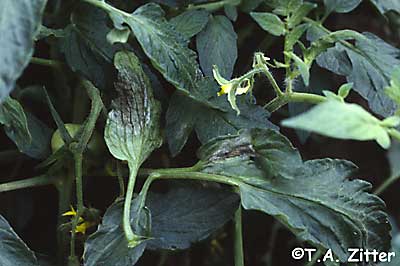
Labels: Tomato leaf late blight, Tomato leaf late blight, Tomato leaf late blight